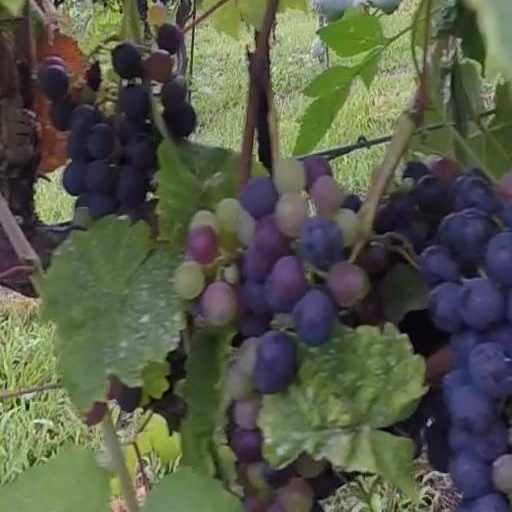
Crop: grape